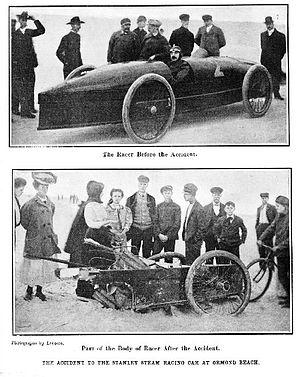
Fred H. Marriott, né le 31 décembre 1872 à Needham et mort le 28 avril 1956, était un pilote automobile américain.